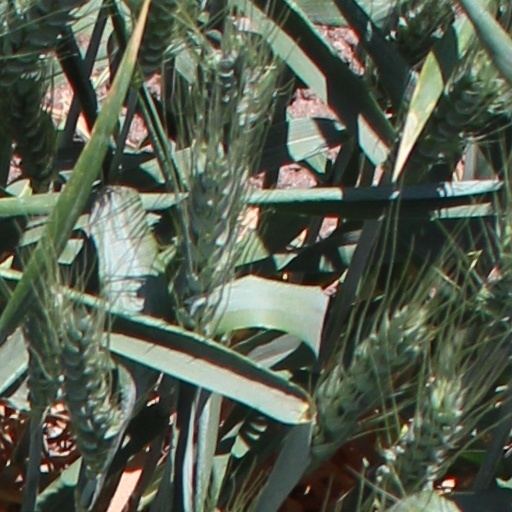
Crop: wheat